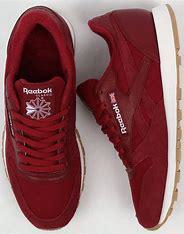
Brand: Reebok
Model: Cl Lthr